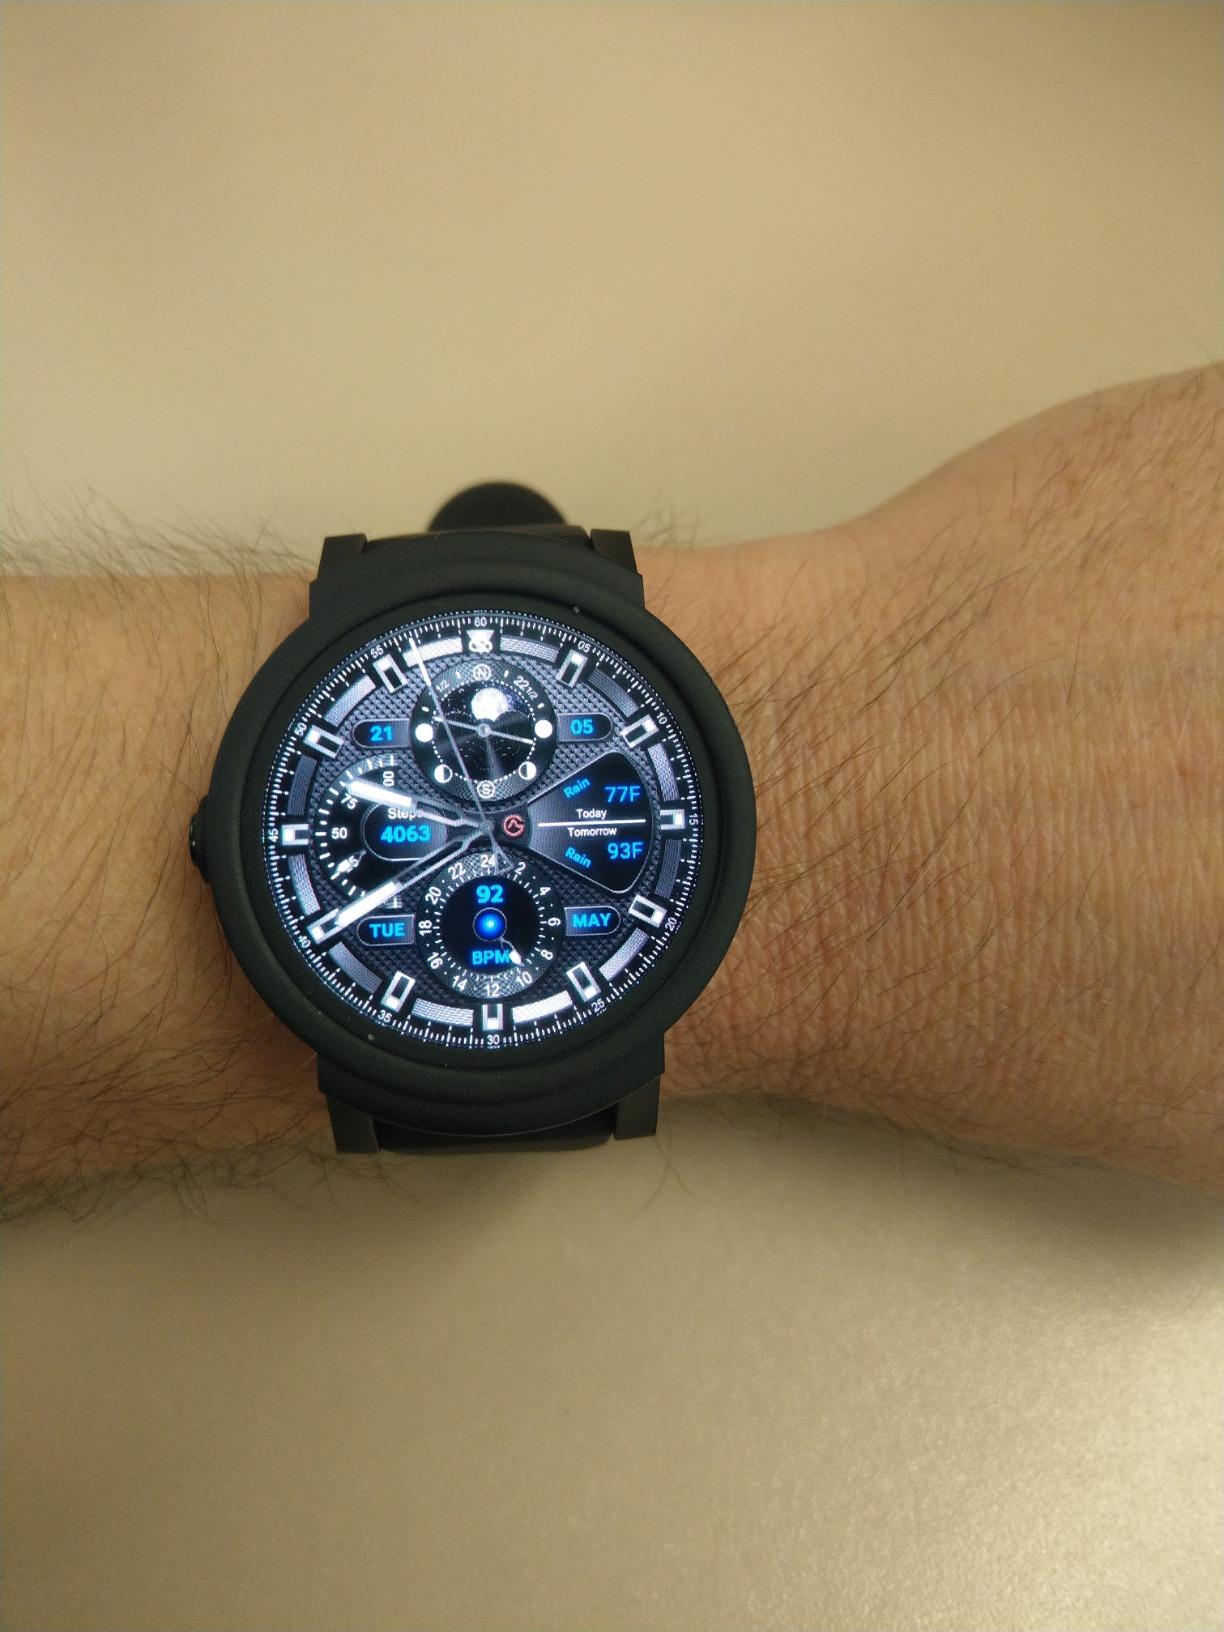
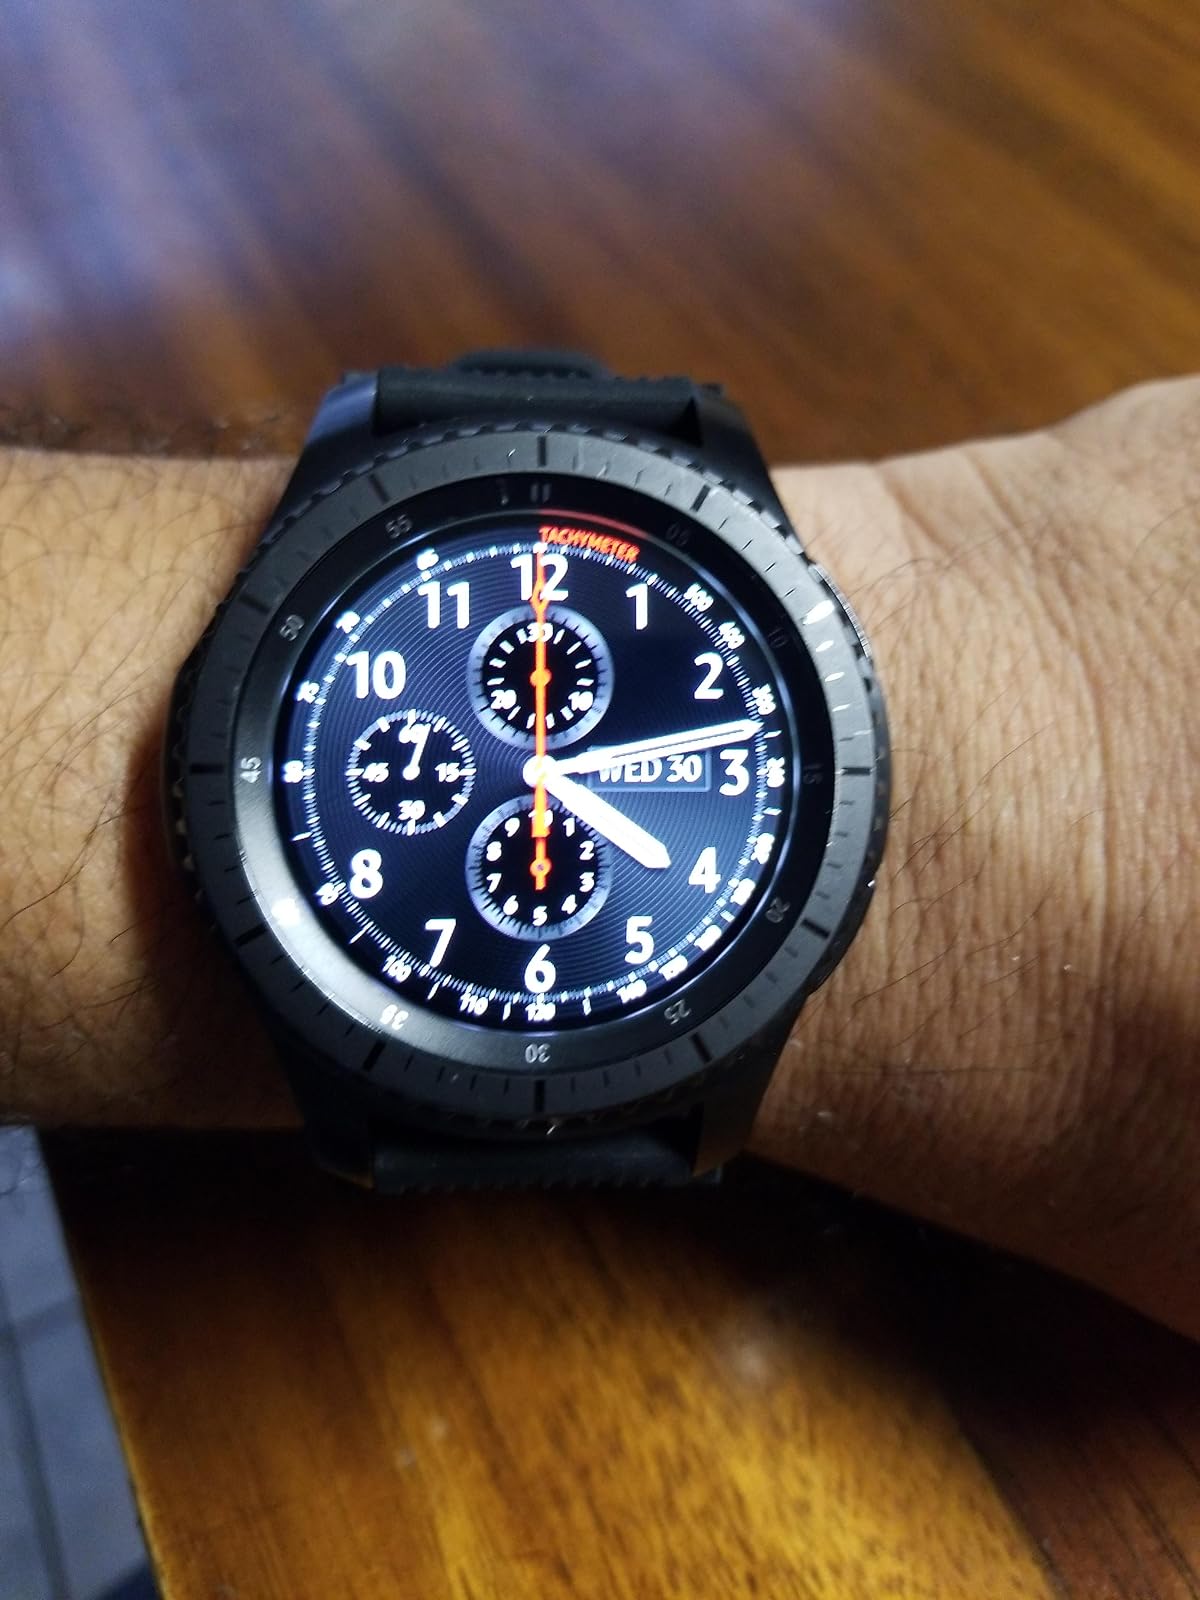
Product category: smartwatch
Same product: no